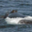
Label: whale